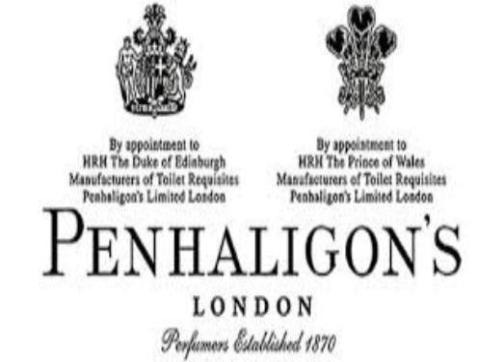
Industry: Necessities